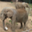
Label: elephant